ZooBank

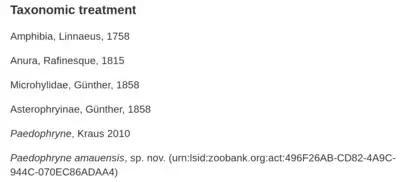
The taxon treatment for the frog "Paedophryne amauensis", mentioning the LSID for this nomenclatural act.

ZooBank is an open access website intended to be the official International Commission on Zoological Nomenclature (ICZN) registry of zoological nomenclature. Any nomenclatural acts (e.g. publications that create or change a taxonomic name) published electronically need to be registered with ZooBank prior to publication to be "officially" recognized by the ICZN Code of Nomenclature. Acts published in physical publications are encouraged, but not required to be registered prior to their publication.